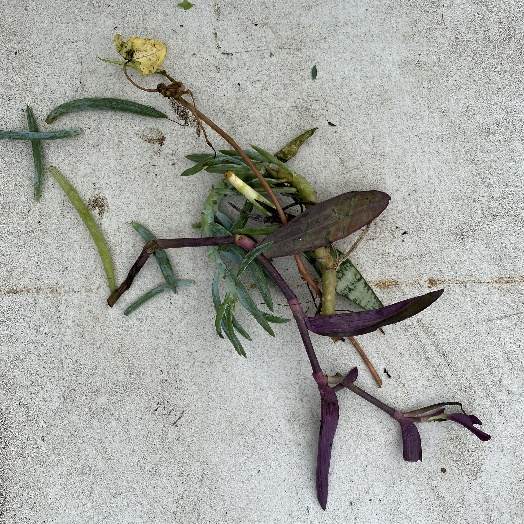
Label: Vegetation